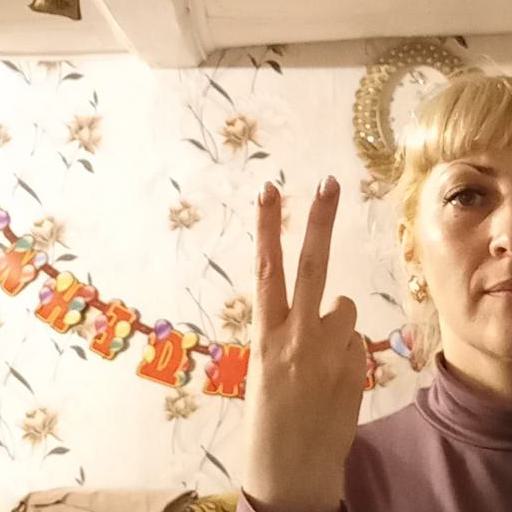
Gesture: peace_inverted